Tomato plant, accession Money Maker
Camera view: tilt-top (135 deg); turntable rotation: 150 degrees
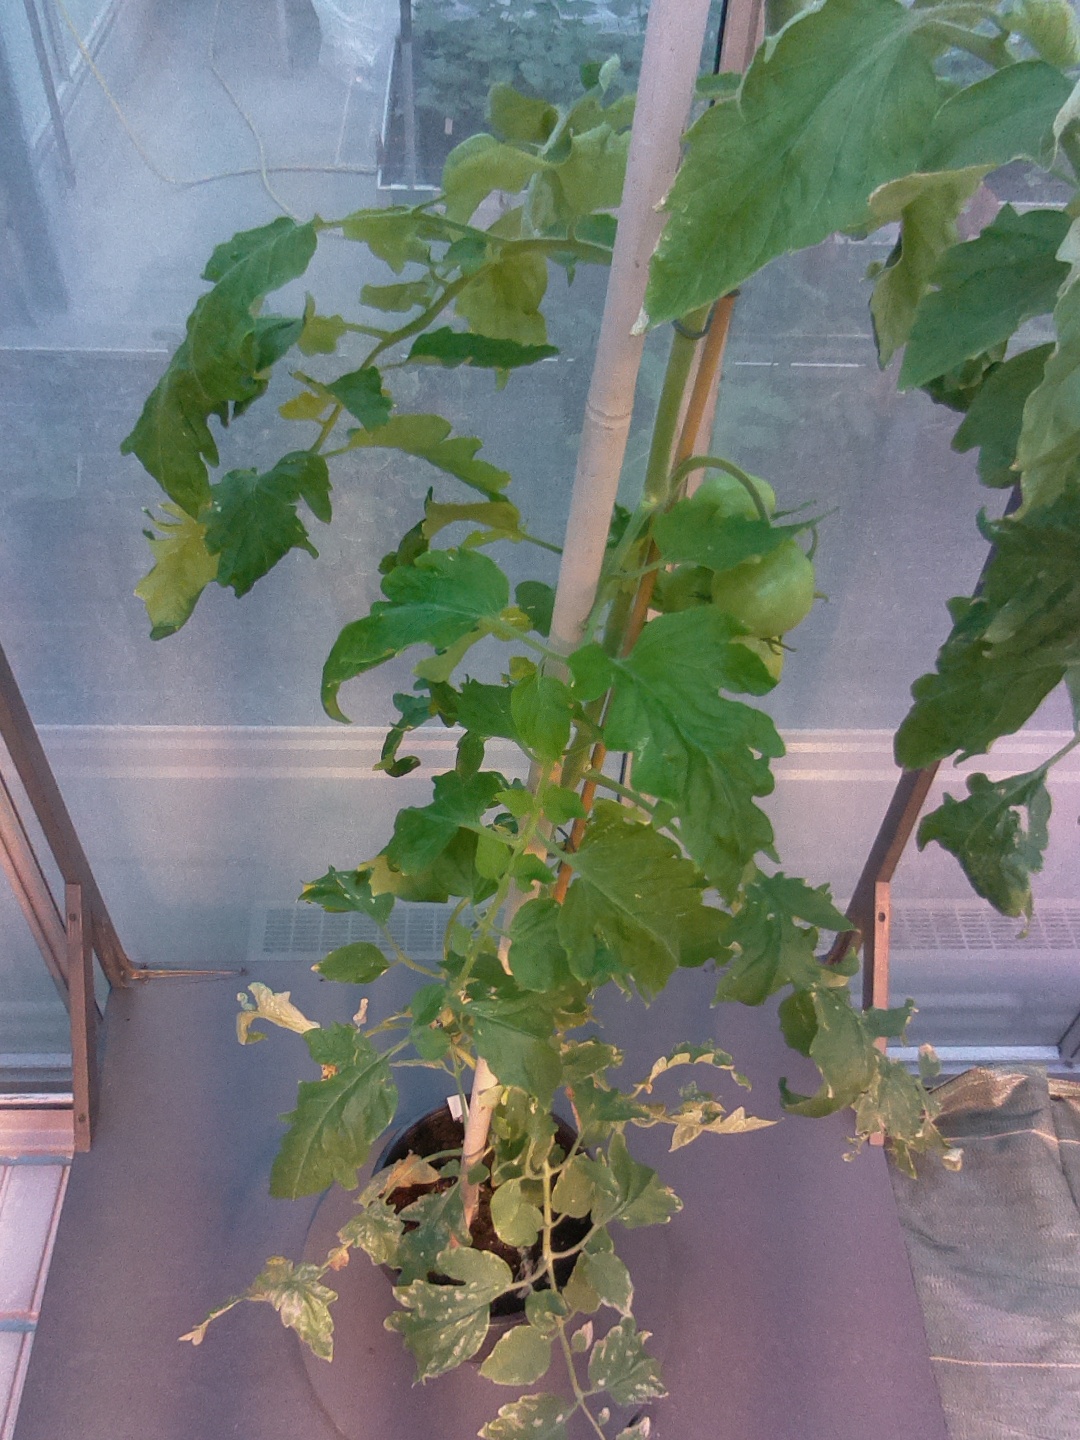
BBCH growth stage 75: 50%-60% of final fruit size